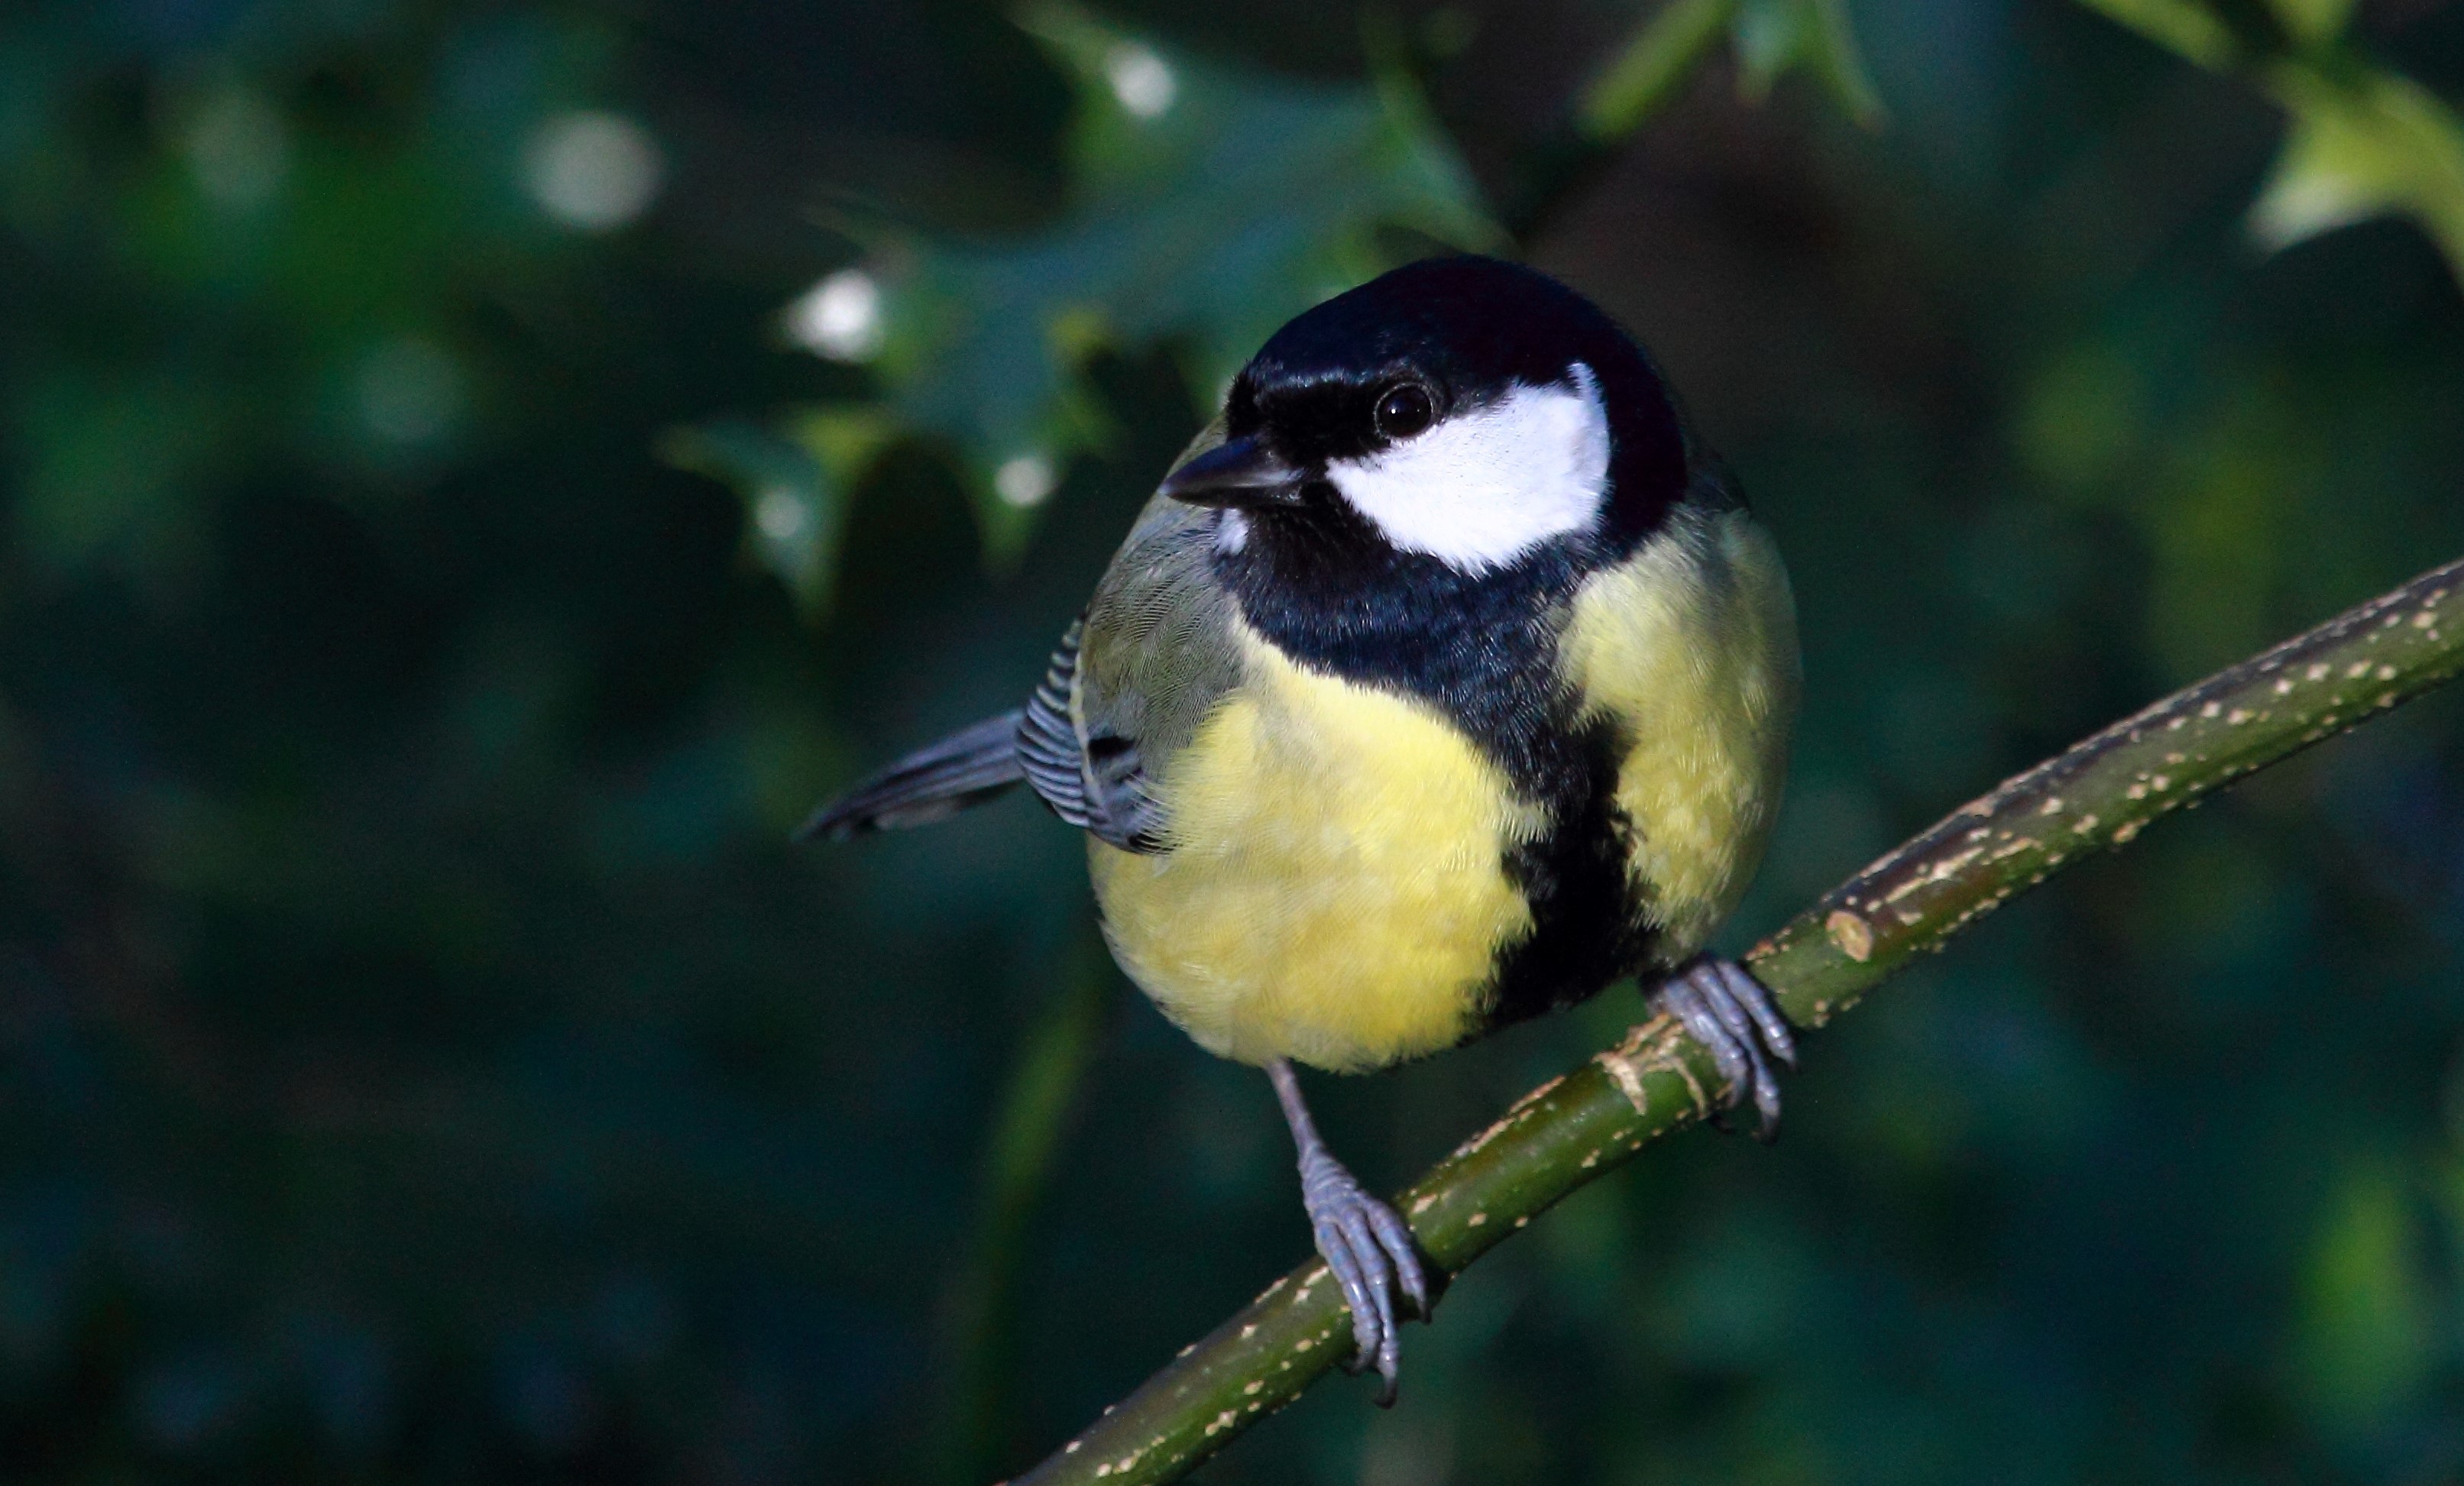
nature, branch, bird, wildlife, beak, small, colorful, garden, feather, fauna, ornithology, vertebrate, finch, perched, chickadee, great tit, perching bird, emberizidae